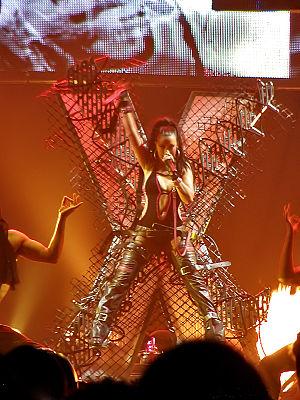
Le Stripped World Tour est la troisième tournée américaine de la chanteuse Christina Aguilera et sa première mondiale. Une tournée qui a débuté aux États-Unis, en passant par l'Europe, l'Asie et l'Australie. Christina réalise sa première tournée mondiale qui connait un grand succès, elle attirera près de 800 000 spectateurs et a généré la somme de 75 millions de dollars. La tournée a débuté le 4 juin 2003 à Phoenix aux États-Unis et s'est terminée le 17 décembre 2003 à Melbourne en Australie, 73 villes ont été visitées pour un total de 85 concerts. Le dvd du concert est disponible sous le nom de Stripped Live in the U.K..